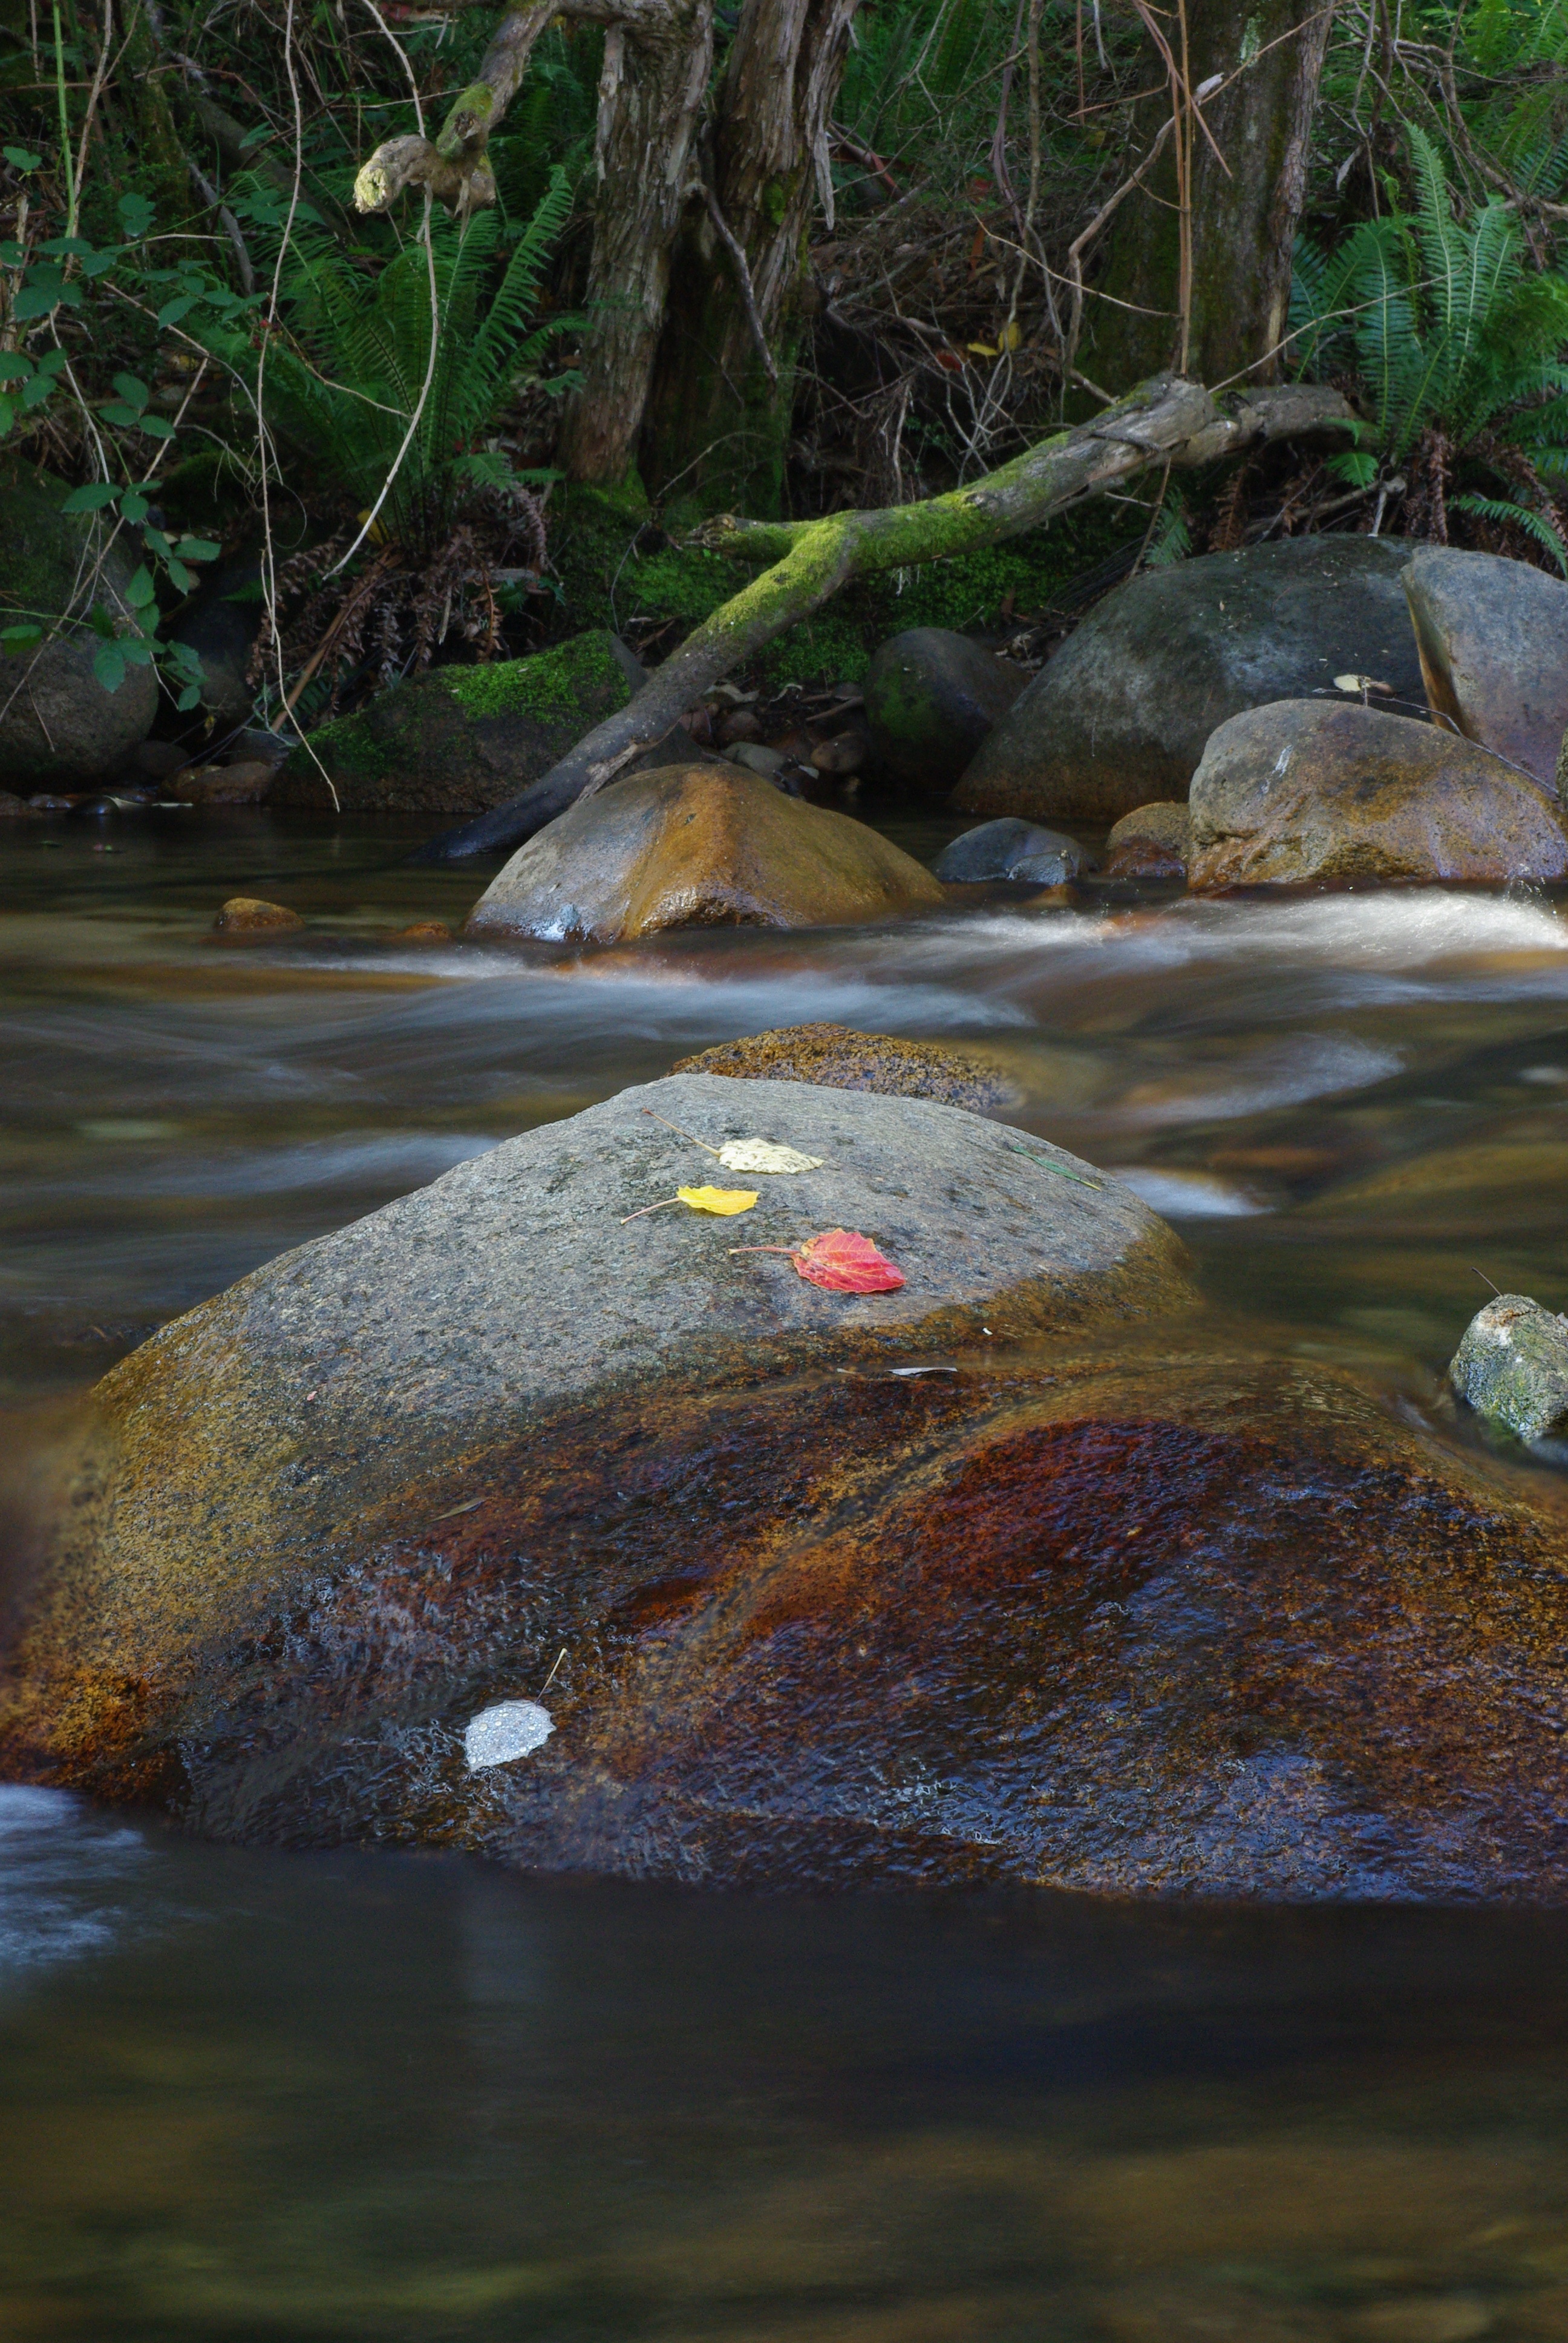
water, nature, forest, rock, creek, wilderness, leaf, river, pond, stream, reflection, jungle, autumn, rapid, body of water, water feature, watercourse